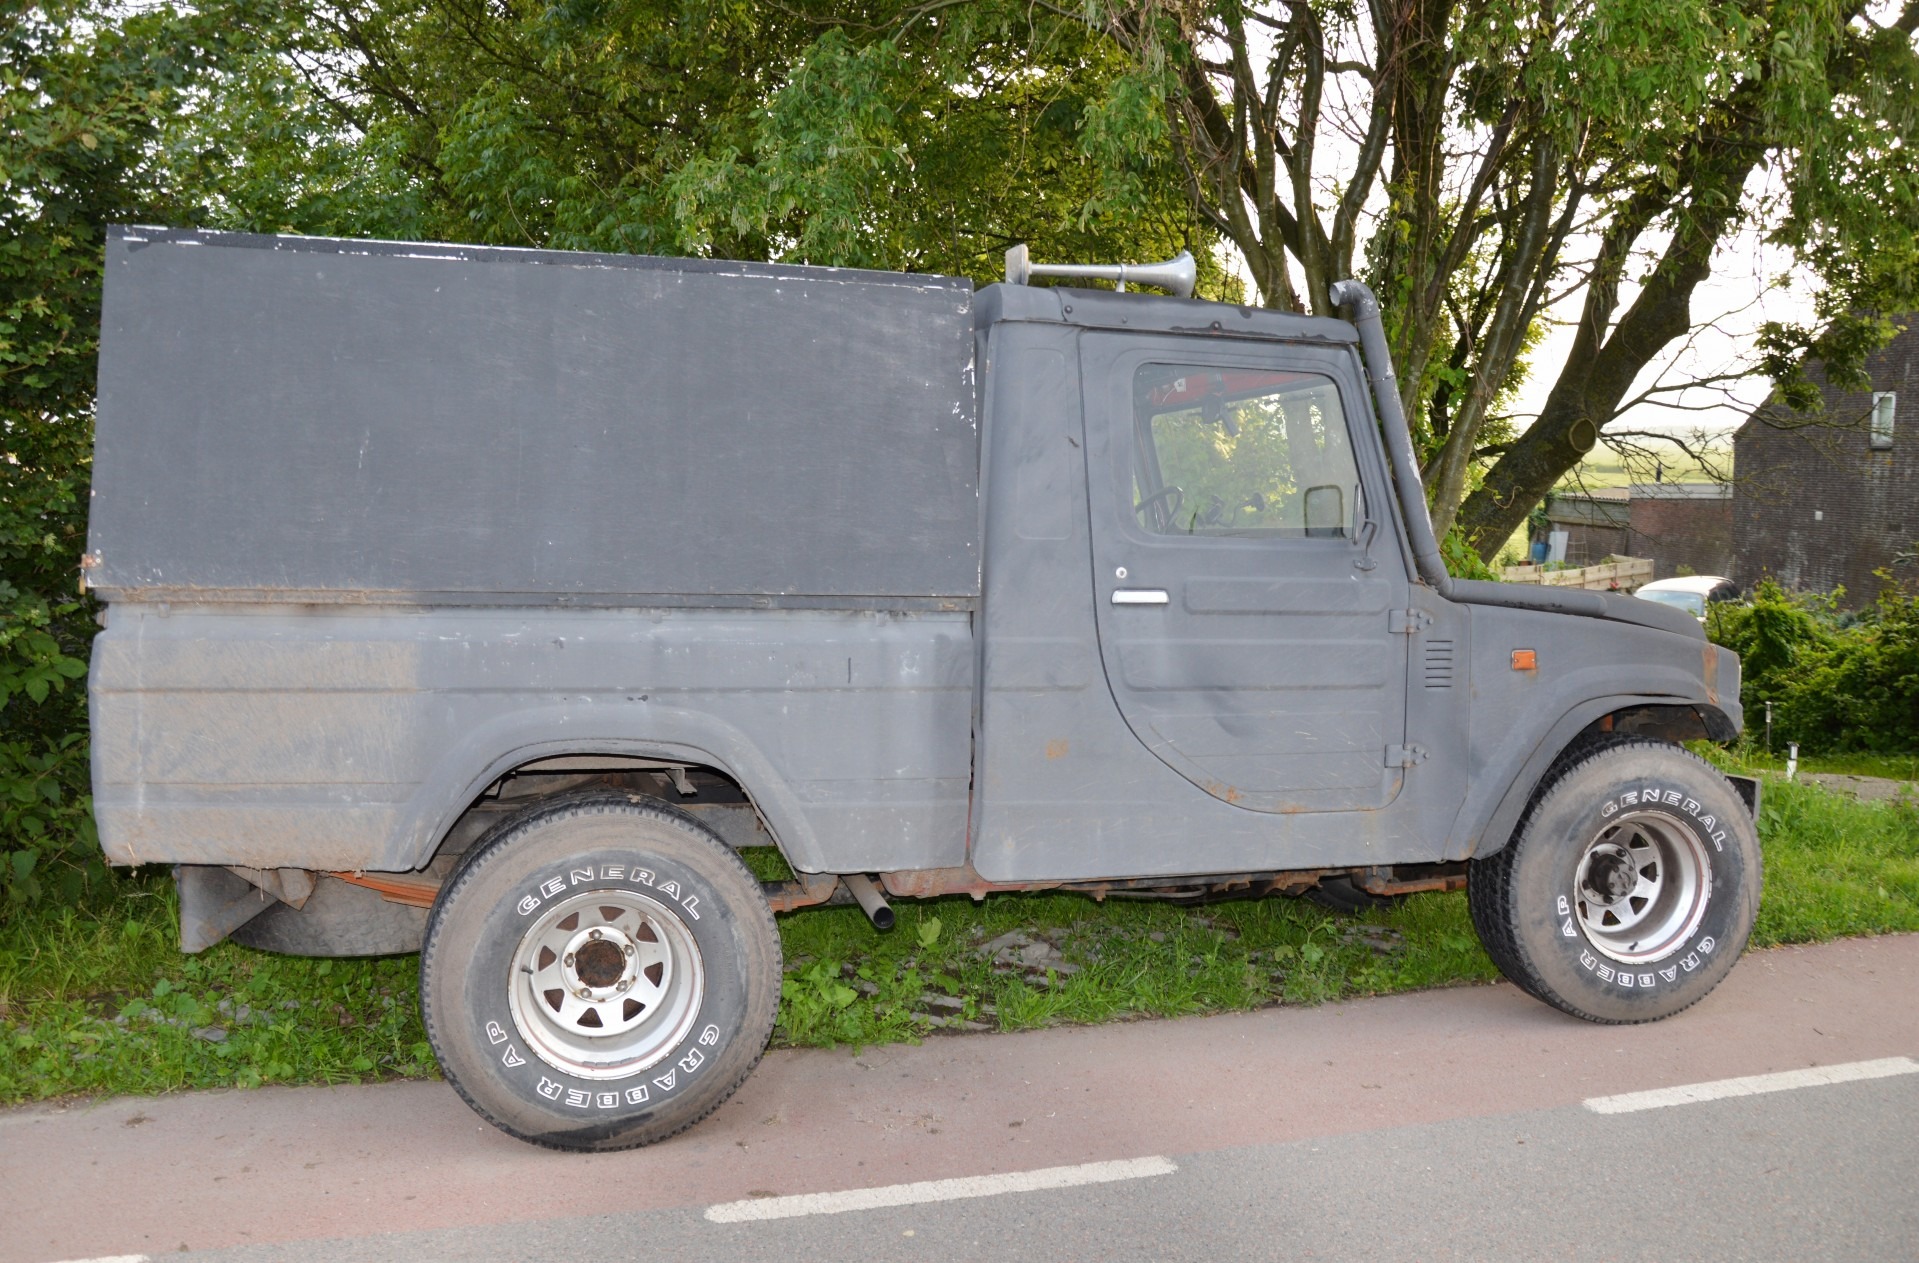
car, vintage, automobile, military, transport, truck, army, vehicle, auto, war, motor, pickup truck, off road vehicle, sport utility vehicle, land vehicle, automobile make, automotive exterior, light commercial vehicle, off roading, military vehicle, land rover series